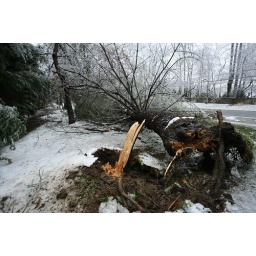
This tree just toppled over by the main road leading to Bay Ridge. Just snapped!